Bolívar Park (Medellín, Colombia)

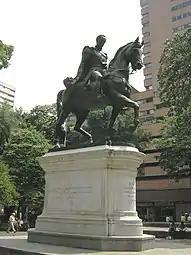
The Bolivar statue with the marble base around it.

The statue was placed in 1919. It shows Simon Bolivar on a horse. The design was realized by the Italian sculptor Giovanni Anderlini. The statue's final cost was 14 million pesos.